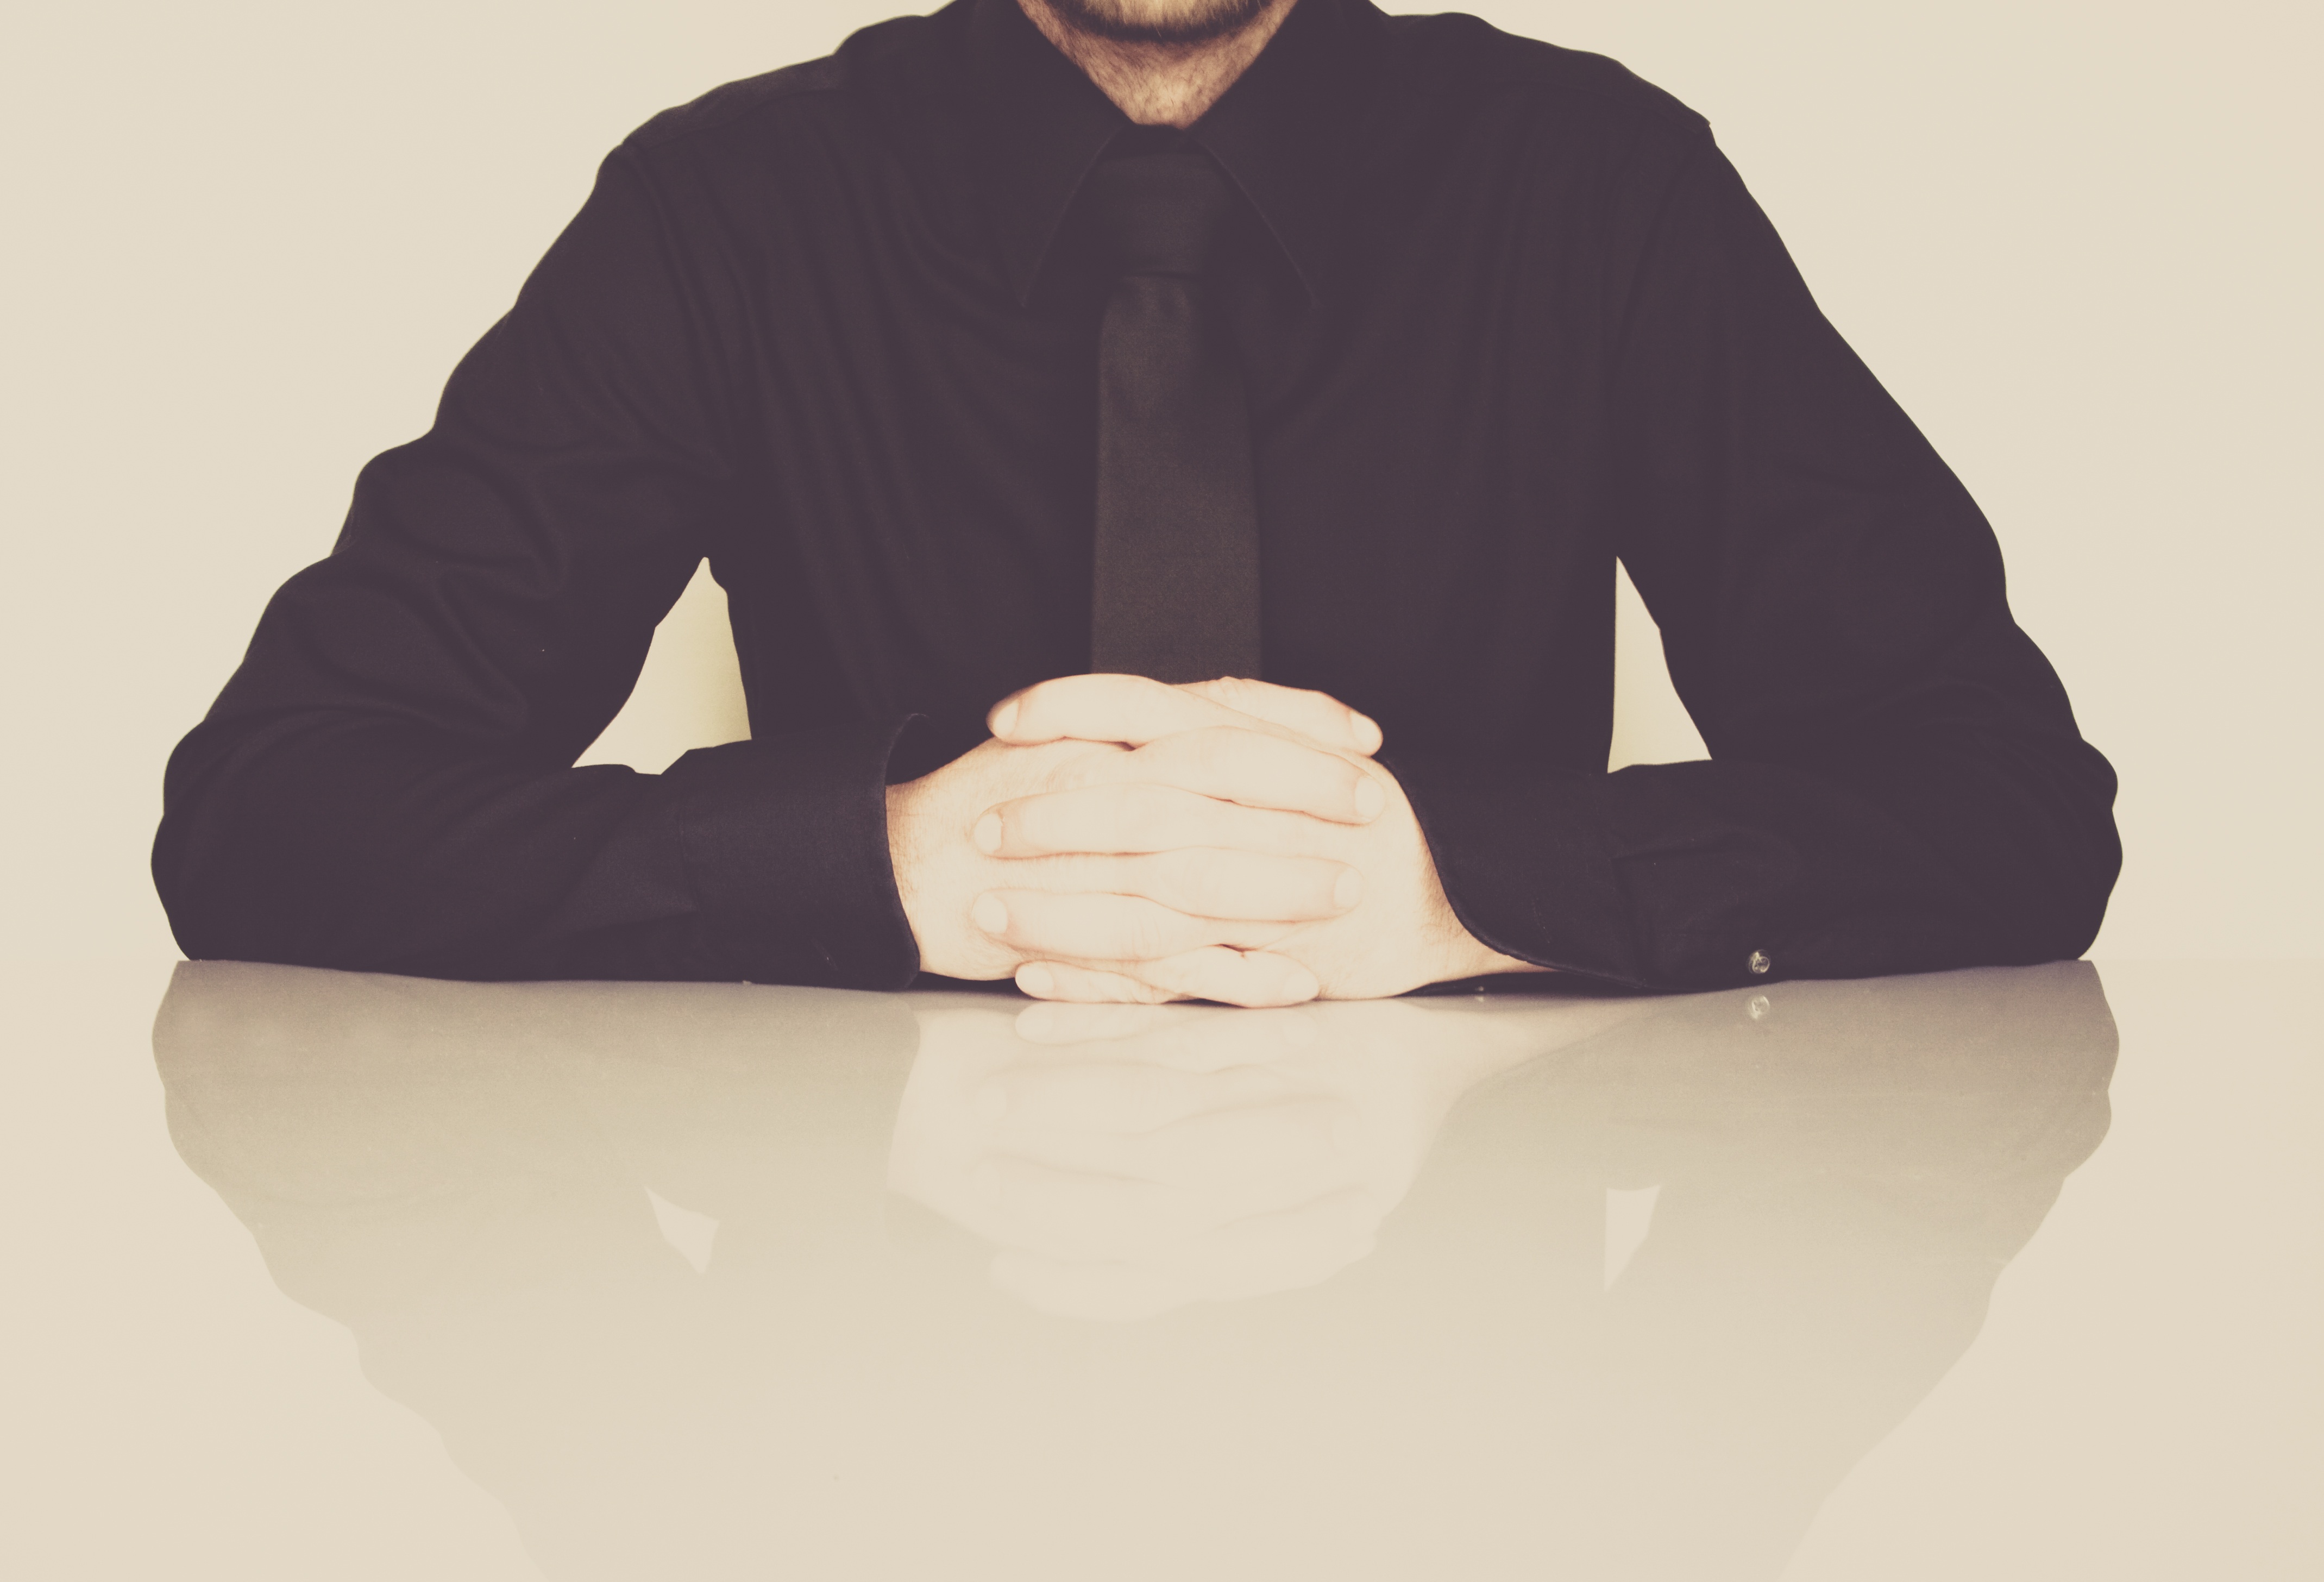
silhouette, vintage, sitting, tie, office, professional, business, clothing, outerwear, chef, brand, illustration, leader, economy, development, businessman, career, organization, businessmen, finance, manager, human positions